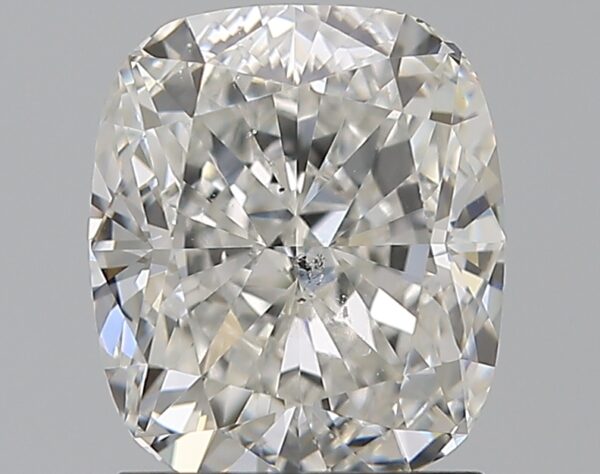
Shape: cushion
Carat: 2
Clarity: SI1
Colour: G
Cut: EX
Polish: EX
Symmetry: EX
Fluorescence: M
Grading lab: GIA
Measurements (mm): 7.63 x 6.6 x 4.57